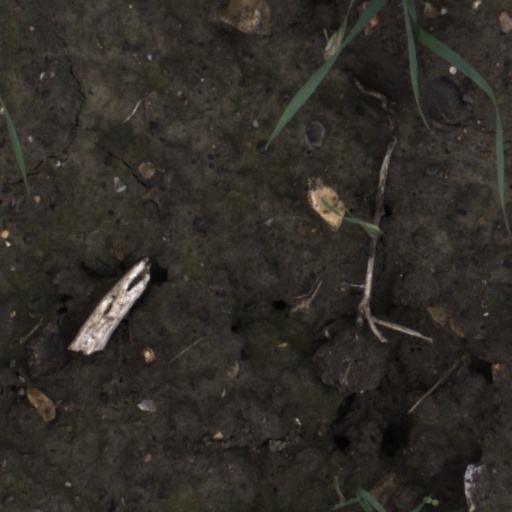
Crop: wheat